Church of St. Anthony of Padua, Ukrinai

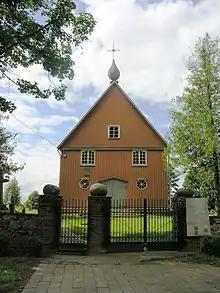

Church of St. Anthony of Padua (Samogitian: "Šv. Ontana Padovėitė bažninčė") is a Roman Catholic church in Ukrinai, Lithuania.